Pyramid of Neferefre

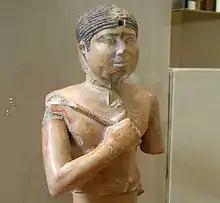
Photograph of a statuette

Inside the storage magazines, significant collections of papyri, constituting the third Abusir temple archives, were unearthed. These provide a wealth of information regarding the daily operation of the mortuary cult and life in the Abusir pyramid complexes. Besides the papyri, frit tablets – depicting gods and the king, alongside gold leaf covered hieroglyphic inscriptions –, faience ornaments, stone vessels – variously of diorite, alabaster, gabro, limestone and basalt – flint knives and other remains were also discovered. Particularly significant to Egyptologists is the recovery of a vast quantity of clay sealings bearing the names of kings, officials, temples, palaces, gods and other details, which provide a plethora of information on administrative and economic organisation in the Old Kingdom.